Benjamin Flanders

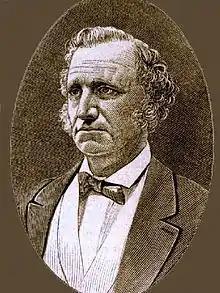

Benjamin Franklin Flanders (January 26, 1816 – March 13, 1896) was a teacher, politician and planter in New Orleans, Louisiana. In 1867, he was appointed by the military commander as the 21st Governor of Louisiana during Reconstruction, a position which he held for some six months. He was the second and, as of 2025, the last Republican mayor of New Orleans, Louisiana.